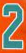
Number: 2